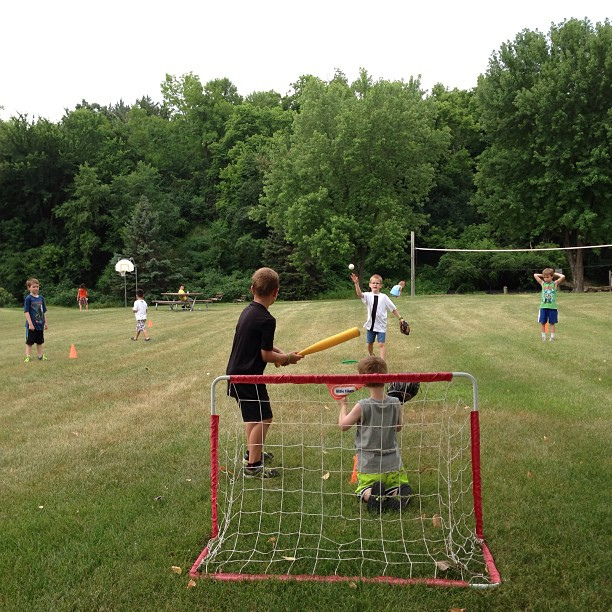
những đứa trẻ đang luyện tập bóng chày ở trong công viên